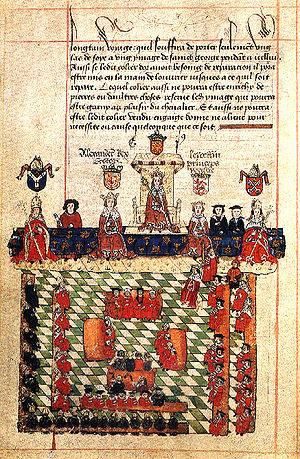
Le Parlement d'Angleterre était le Parlement du royaume d'Angleterre. Créé au XIIIᵉ siècle, il a de plus en plus limité le pouvoir de la monarchie : de tribunal suprême, il est devenu le principal organe de conseil du roi, puis l'arbitre des crises politiques et le censeur éventuel du souverain. Ce rôle de contrôle et de modérateur de la monarchie sera à la base de la démocratie à l'anglaise qui se met en place plusieurs siècles après.
Un parlement est une assemblée — généralement élue — qui assure la représentation du peuple dans les États ou les divisions administratives, et à ce titre est le « destin de la démocratie » selon Hans Kelsen. Il a deux fonctions : faire et défaire les lois, ce qui en fait le détenteur du pouvoir législatif, et contrôler l'action du gouvernement du pays.